Alexander Laws House

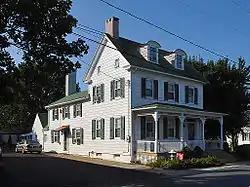
Alexander Laws House, September 2012

Alexander Laws House is a historic home located at Leipsic, Kent County, Delaware. It is a -story, gable roofed frame structure with rear wings. The earliest part of the house may be the one-story kitchen wing, with the main section of the house added between 1820 and 1830. It features a fine Eastlake porch, round-arched